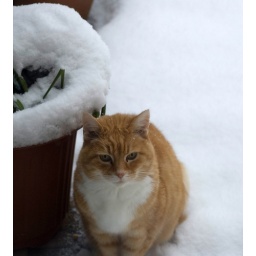
Jasper sitting in the snow about 12 inches from the cat flap. That's about as far as he roamed all day!